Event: Nepal Earthquake
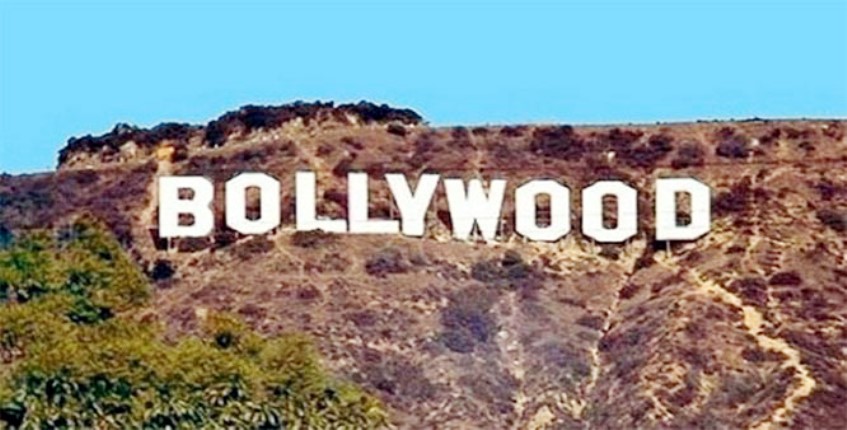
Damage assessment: no_damage